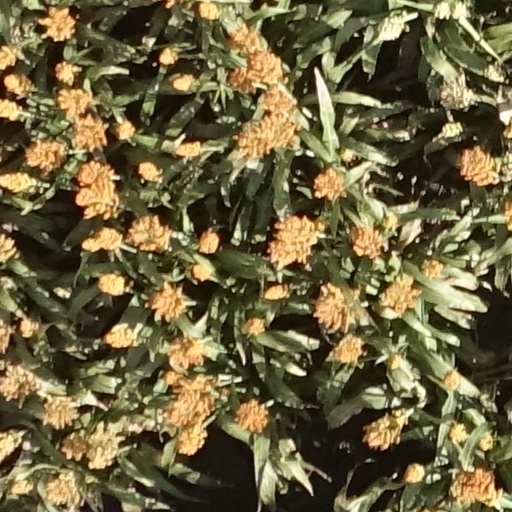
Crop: sorghum